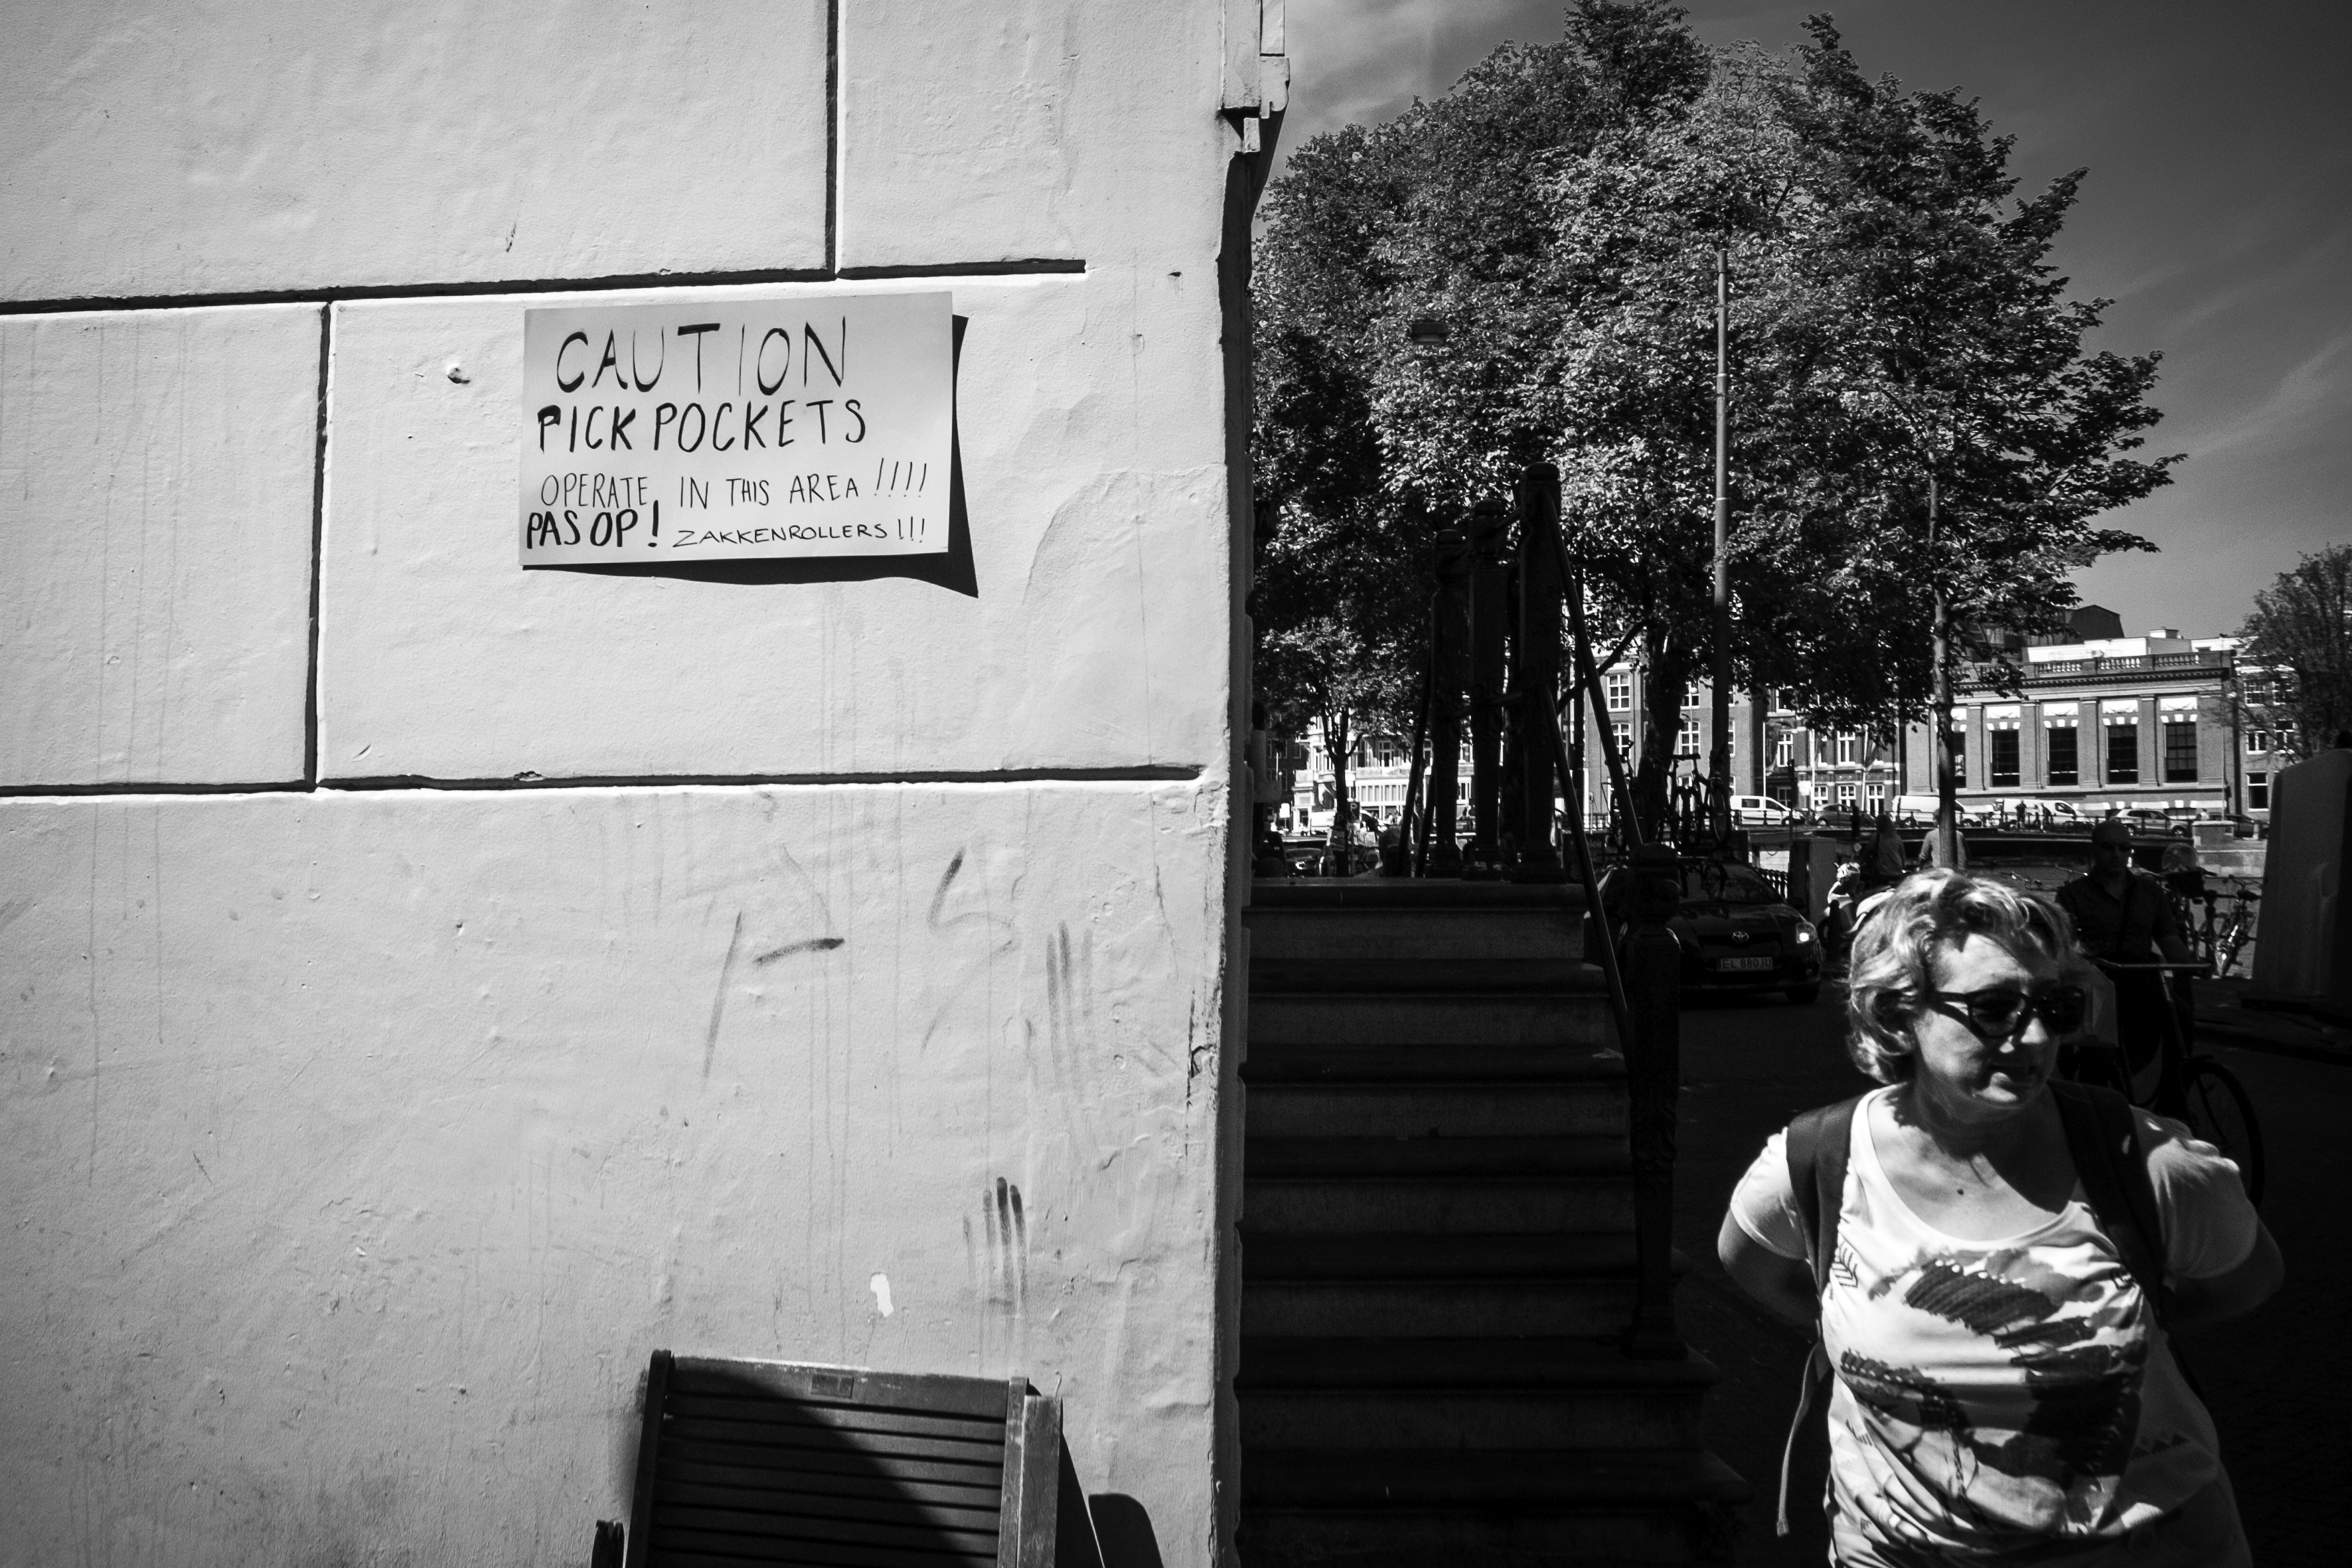
black and white, road, white, street, photography, urban, travel, fujifilm, black, monochrome, bw, blackandwhite, blackwhite, amsterdam, netherlands, infrastructure, ngc, photograph, snapshot, fuji, shape, fujixt1, fujix, noireblanc, urban area, monochrome photography, film noir, single lens reflex camera